Demographics of Libya

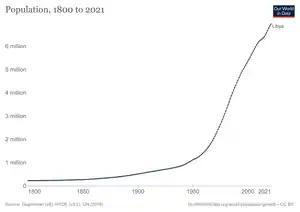
Demographics of Libya, Data of Our World in Data, year 2021; Number of inhabitants in millions.

Historically Berber, over the centuries, Libya has been occupied by the Egyptians, Assyrians, Phoenicians, Greeks, Romans, Arabs, Turks and Italians. The Phoenicians had a big impact on Libya. Many of the coastal towns and cities of Libya were founded by the Phoenicians as trade outposts within the southern Mediterranean coast in order to facilitate the Phoenician business activities in the area. Starting in the 8th century BCE, Libya was under the rule of the Phoenician Carthage. After the Romans defeated Carthage in the Third Punic War, Libya became a Roman province under the name of Tripolitania until the 7th century CE when Libya was conquered by the Arab Muslims as part of the Arab conquest of North Africa, and Arab migrations to the region began since then. In the 11th century, major migrations of Banu Hilal and Banu Sulaym from the Arabian Peninsula to Libya began, with other nomadic tribes from Eastern Arabia. Centuries after that, the Ottoman Empire conquered Libya in 1551. It remained in control of its territory until 1911 when the country was conquered by Italy. In the 18th century Libya was used as the base for various pirates. The story of the Awlad Sulayman, an Arab group from present-day Libya dominated northern Lake Chad in the 19th century. Since the Middle Ages, the populations of this region have shared close political, economic, and social ties maintained by the mobility specific to the nomadic way of life. These relationships, fluid due to the difficulties of surviving in this difficult environment, have always been structured in turn, through conflict and cooperation, both of which produced rapidly changing alliances. In the middle of the 18th century, the Awlad Sulayman carved out a vast area of influence for themselves in Sirte and Fezzan by force of arms and by their alliances with neighboring peoples and the Libian administration. Defeated by the Ottoman administration in Tripoli at the end of the 1830s, the survivors of the Awlad Sulayman took refuge in the Lake Chad basin where they reconstituted the conditions for their success in Libya; they controlled trans-Saharan trade and maintained their links with Libian society. Despite the limits imposed on their action by the French colonization of Chad and the Italian colonization of Libia; the Awlad Sulayman retained regional influence during colonial times and appear to maintain it today.